Iloilo City

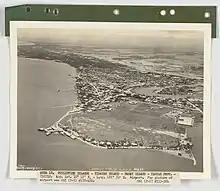
Aerial view of Iloilo, circa early 1900s.

Following the Spanish withdrawal, revolutionary forces entered Iloilo with fanfare, establishing a provisional government. On January 17, 1899, Raymundo Melliza, a prominent figure from Molo’s elite, was elected mayor, ushering in a brief period of local rule. American forces arrived in 1900, downgrading Iloilo from a city to a township amid the transition to U.S. control. In 1903, Act No. 719 reorganized the region, incorporating the municipalities of Jaro, La Paz, Mandurriao, and Molo into the jurisdiction of Iloilo. Pavia joined briefly in 1905 under Act No. 1333 but was separated in 1907 alongside Jaro, which became an independent municipality in 1908 via Executive Order No. 64. La Paz regained its autonomy in 1920 through Executive Order No. 70, signed in 1919.